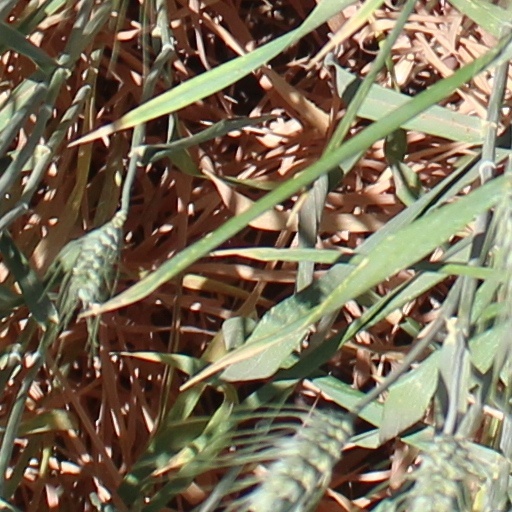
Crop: wheat